Baptism

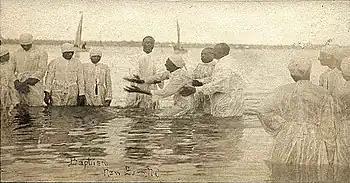
A river baptism in North Carolina at the turn of the 20th century. Full immersion (submersion) baptism remains common practice in many African American Christian congregations.

The liturgy of baptism for Catholics, Eastern Orthodox, Lutherans, Anglicans, and Methodists makes clear reference to baptism as not only a symbolic burial and resurrection, but an actual supernatural transformation, one that draws parallels to the experience of Noah and the passage of the Israelites through the Red Sea divided by Moses. Thus, baptism is literally and symbolically not only cleansing, but also dying and rising again with Christ. Catholics believe baptism is necessary to cleanse the taint of original sin, and so commonly baptize infants.